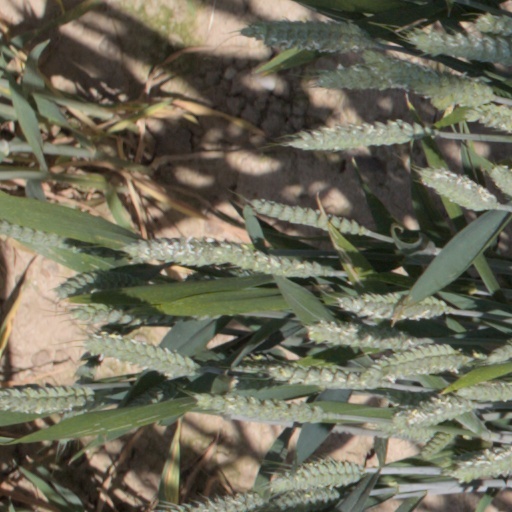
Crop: wheat